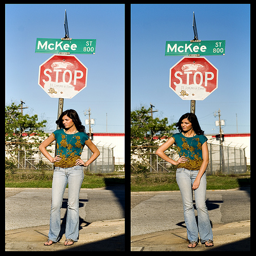
Two different photographs of the same woman posing in front of a stop sign on McKee Street.
Two pictures of a woman leaning up against a stop sign.
A woman is posing next to a stop sign.
a collage of pictures with a person standing near a street sign
A woman is posing for pictures under the stop sign.